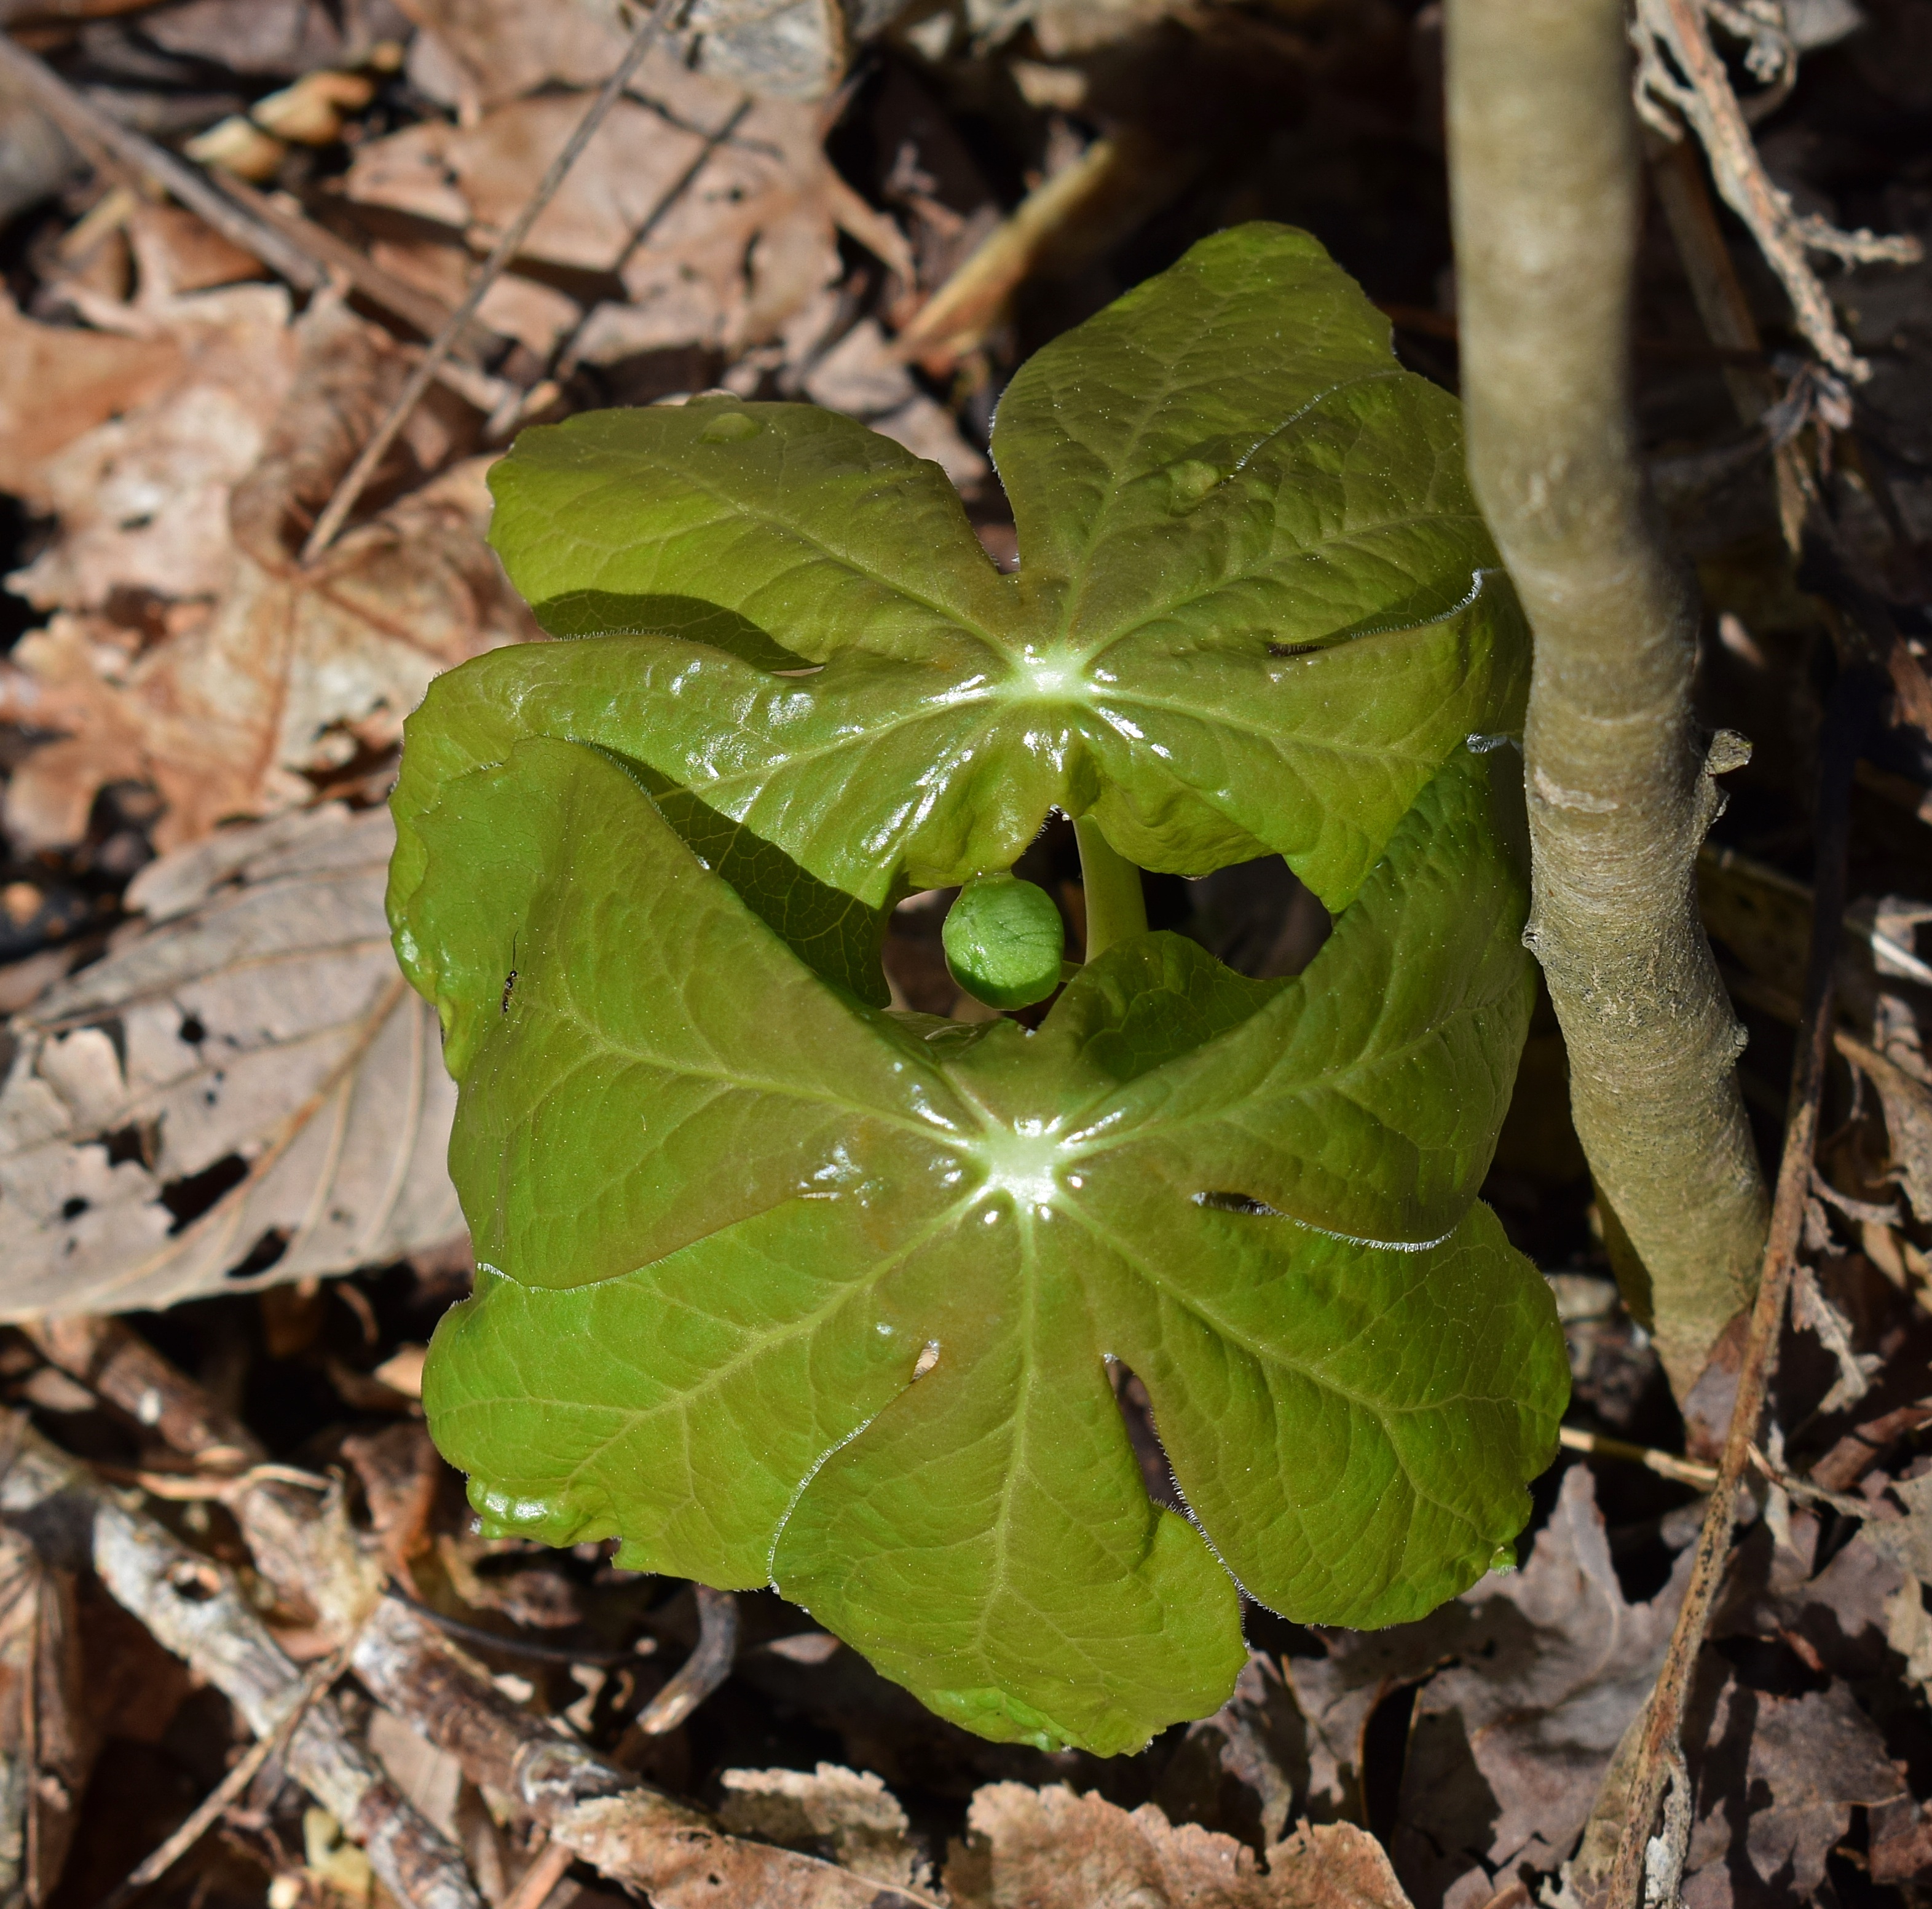
tree, nature, forest, blossom, plant, leaf, flower, bloom, foliage, food, spring, produce, ivy, botany, flora, wildflower, forest floor, leaves, woods, shrub, deciduous, bud, glossy, flowering plant, flower bud, annual plant, land plant, umbrella like, may apple with bud, may apple